Mexican-American literature

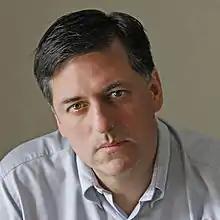
Sergio Troncoso writes about crossing cultural, religious, and psychological borders.

Other notable themes include the experience of migration and living between two languages. Mexican American literature may be written in either English or Spanish or even a combination of the two often referred to as Spanglish.